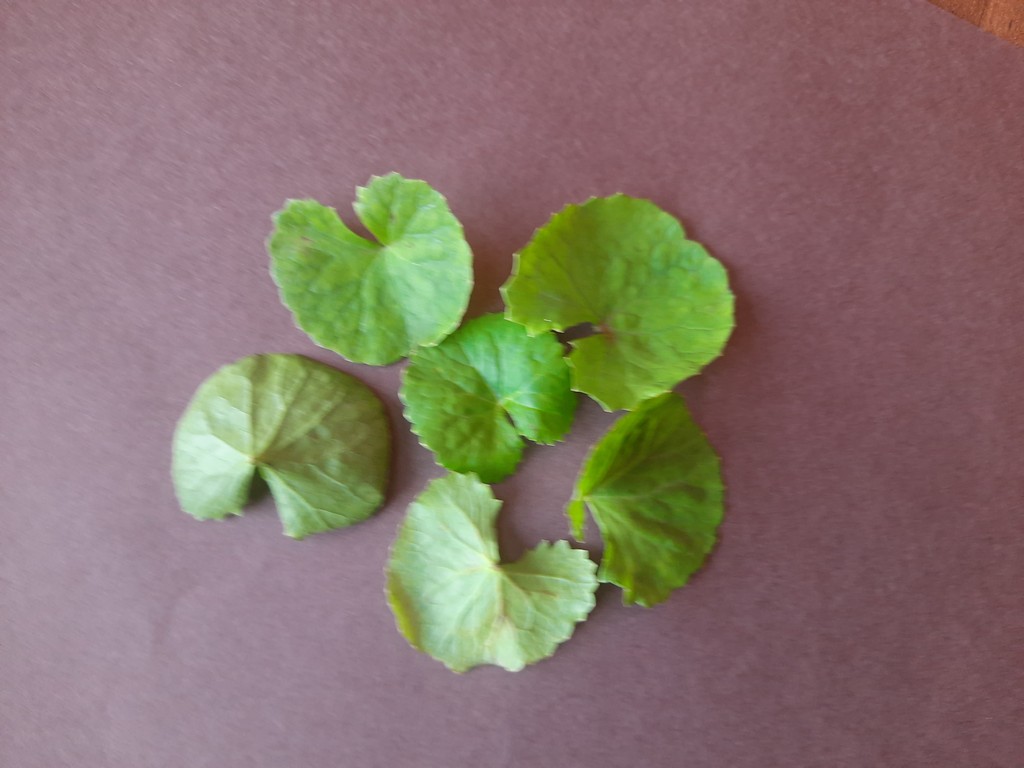
Label: Healthy